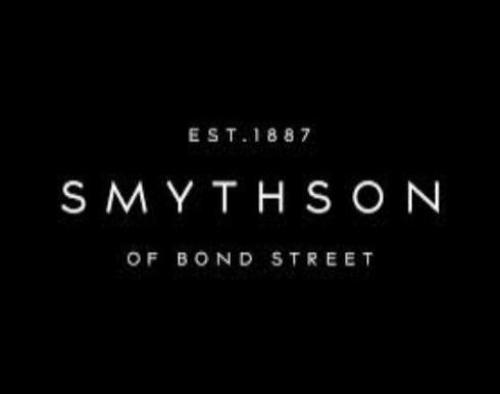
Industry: Clothes